Zweibrücken Air Base

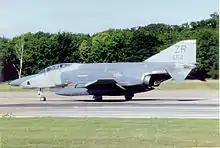
38th TRS McDonnell Douglas RF-4C-37-MC Phantom 68-0553 in late 1980s Air Superiority Gray motif.

As part of operation "Creek Action", a command-wide effort to realign functions and streamline operations, HQ USAFE transferred the 26th Tactical Reconnaissance Wing from Ramstein Air Base to Zweibrücken, and the 86th Tactical Fighter Wing from Zweibrücken to Ramstein on January 31, 1973. Operational squadrons of the 26th TRW were: